Mahatma Phule Museum

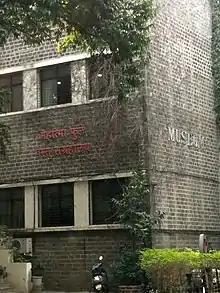
Mahatma Phule Museum

Mahatma Phule Museum is a museum located in Pune, a city in the Indian state of Maharashtra. It was founded in 1890 and was then called the Poona Industrial Museum, and subsequently it was named Lord Reay Museum. In 1968 it was renamed as Mahatma Phule Museum.